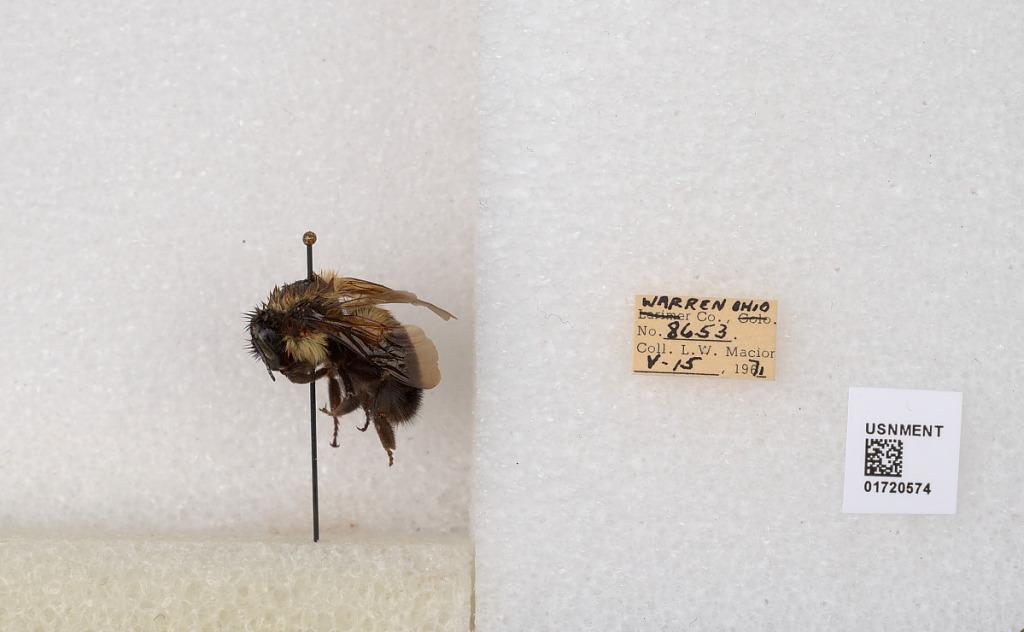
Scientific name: Bombus bimaculatus Cresson
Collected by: L. Macior
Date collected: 1971-5-15
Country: United States
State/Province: Ohio
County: Warren
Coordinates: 39.4276, -84.1668